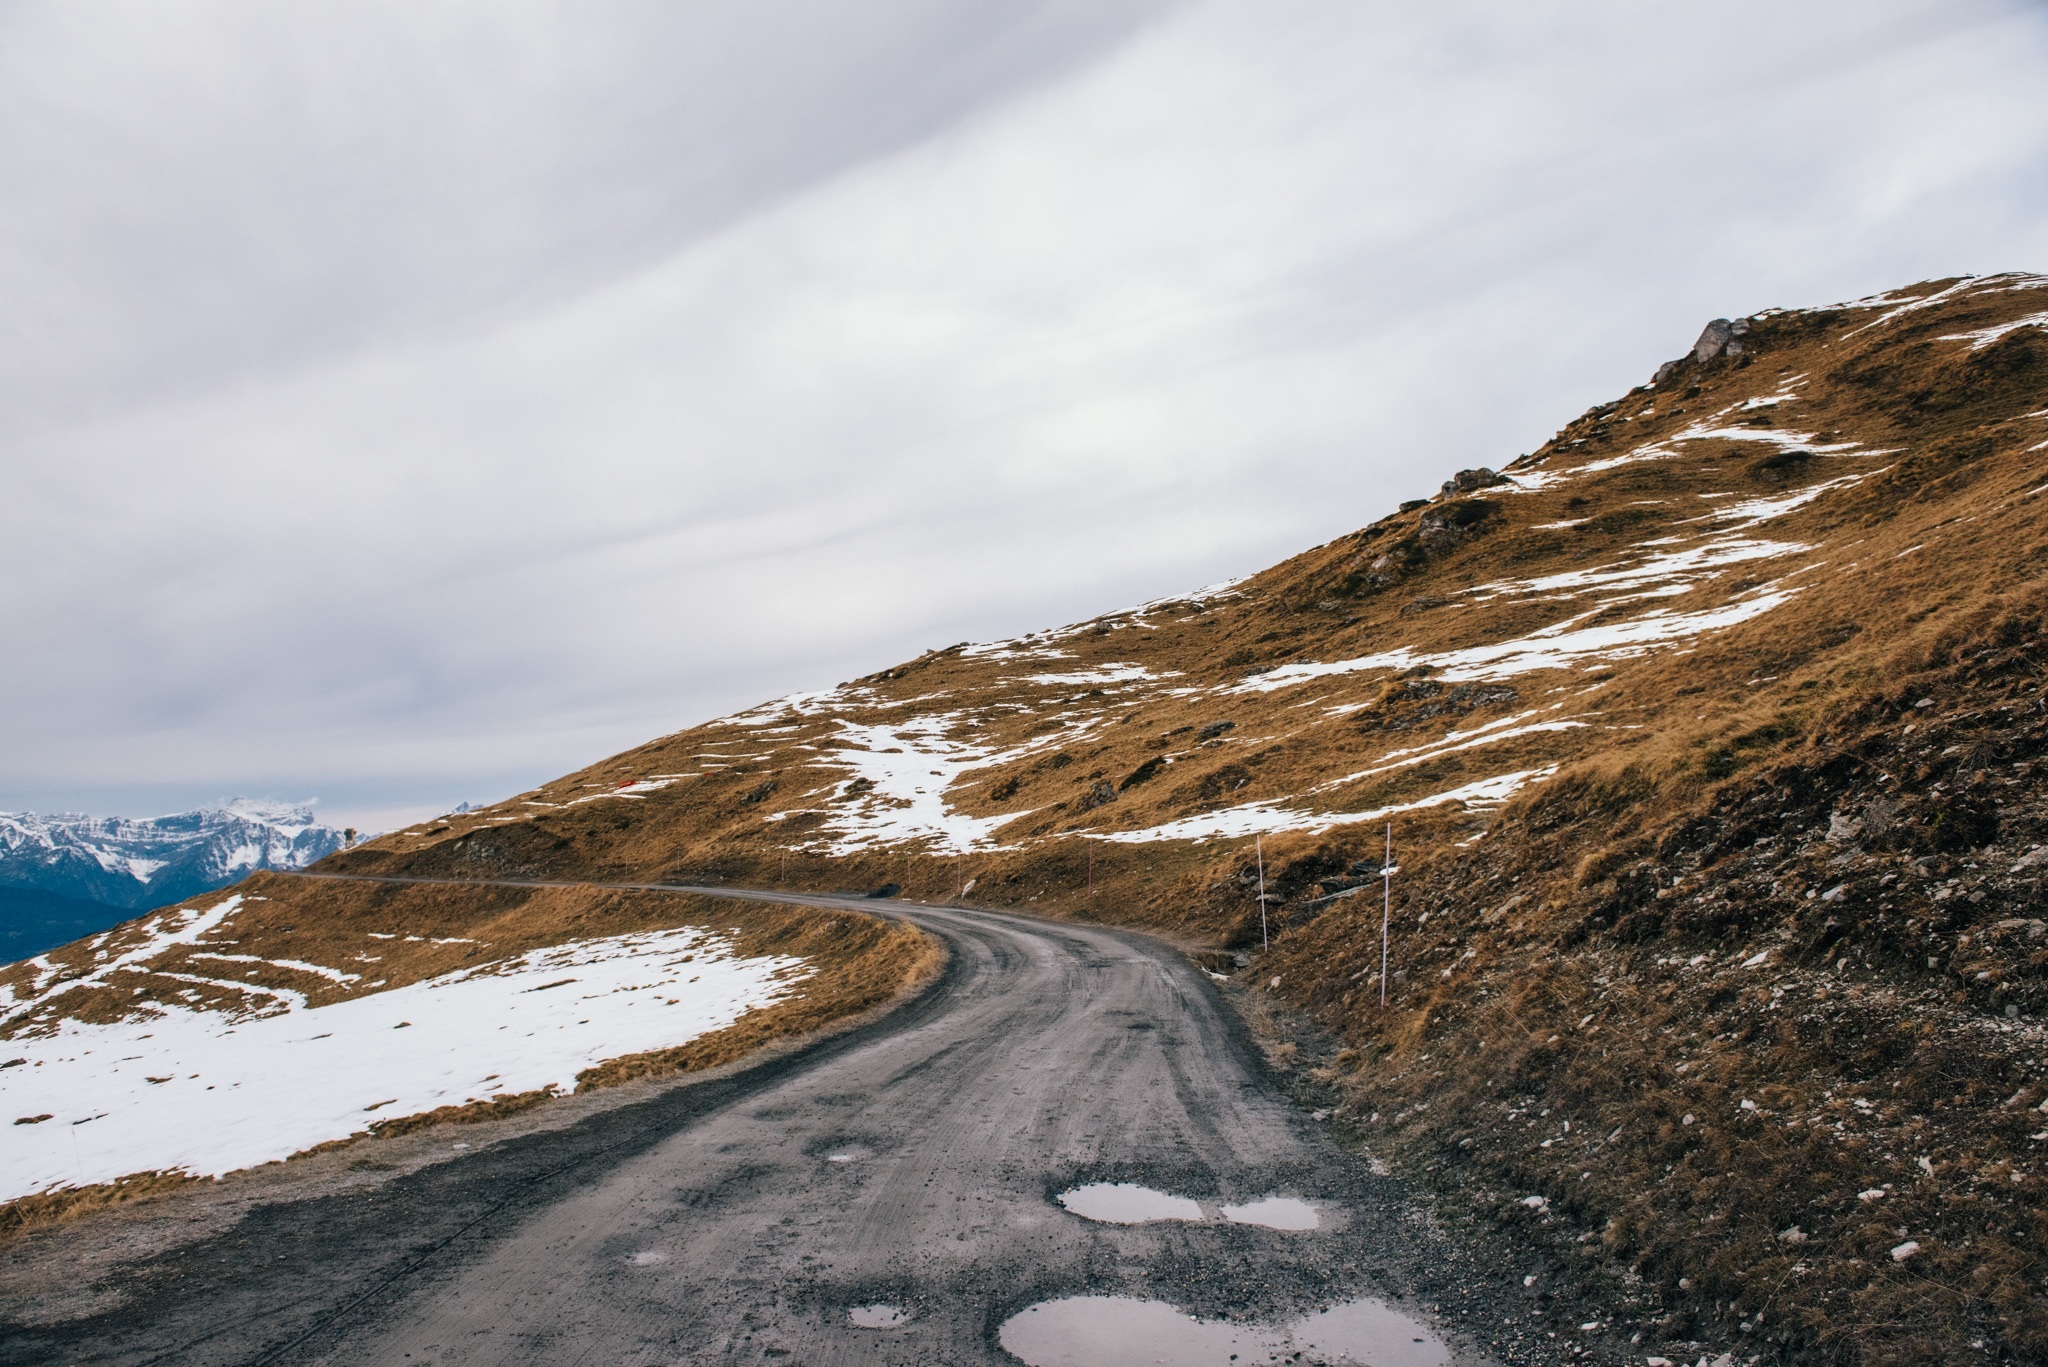
sea, coast, sand, mountain, snow, winter, cloud, road, cloudy, hill, mountain range, dirt, weather, ridge, summit, hills, geology, mountains, puddles, plateau, fell, loch, landform, mountain pass, mountainous landforms, geological phenomenon